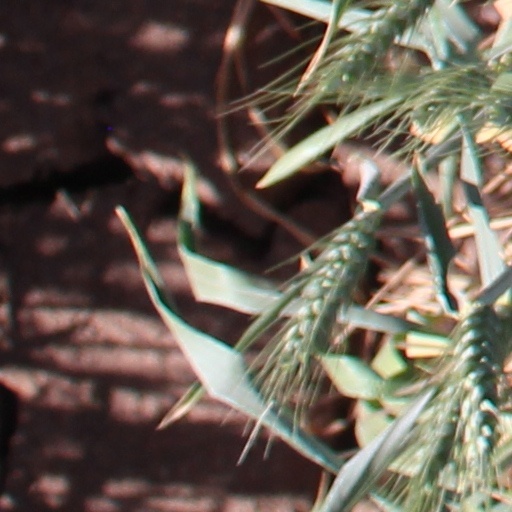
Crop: wheat